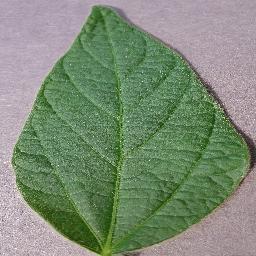
Label: Soybean___healthy